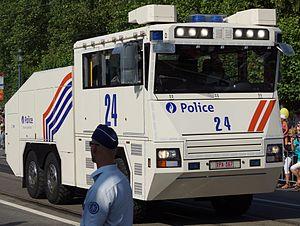
Arroseuse Ziegler de la police fédérale lors du défilé du 21 juillet 2013
La police belge est le nom officiel des services de police en Belgique.